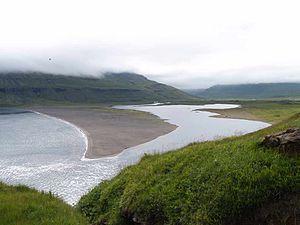
Le Loðmundarfjörður est un fjord d'Islande débouchant dans la Seyðisfjarðarflói, dans la région d'Austurland.